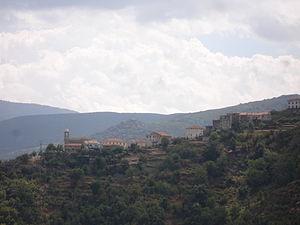
France, Haute-Corse (2B), San-Gavino-di-Tenda